John Mealing

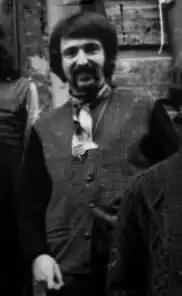
Mealing in 1970

John Mealing (born in Yeovil, Somerset) is a British keyboardist, composer and arranger.